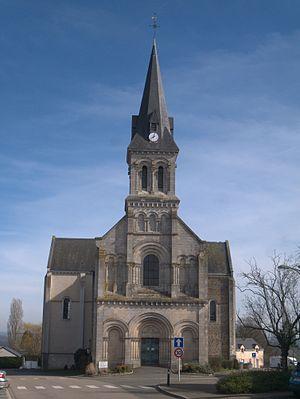
La Baconnière église superbe vue
L'église Saint-Corneille-et-Saint-Cyprien est une église située à La Baconnière, en France.
La Baconnière est une commune française, située dans le département de la Mayenne en région Pays de la Loire, peuplée de 1 923 habitants.
La liste des églises de la Mayenne recense de manière exhaustive les églises, cathédrale et basiliques situées dans le département français de la Mayenne.